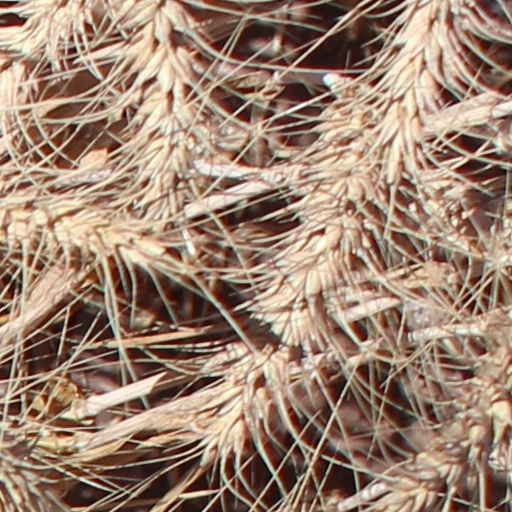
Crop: wheat